Monaco

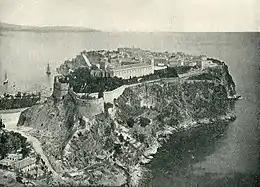
The Rock of Monaco in 1890

Two important sports for Monaco are football and motor racing, but there are a number of other sports played; sports are also a part of Monaco's economy and culture. Monaco has competed in the Olympic Games, and also hosted competitive athletic sporting events.